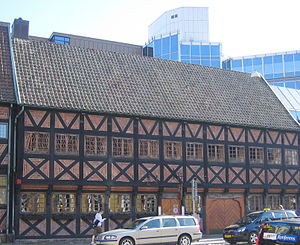
Thottska huset
Thottska huset
Thottska huset er Malmøs ældste bevarede bindingsværkshus på Östergatan nær Drottningtorget. Huset gennemgik i 1970'erne en omfattende restaurering, hvilket indebar at størstedelen af husets bindingsværk blev udbyttet med moderne bygningsmateriale. På trods af dette giver huset et godt billede af hvordan et rigmandshus så ud på Malmøs hovedstrøg i 1500-tallet.